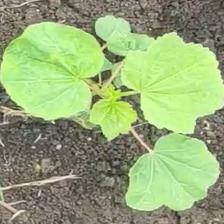
Weed species: Little_Mallow(Malva parviflora)